Google Nexus

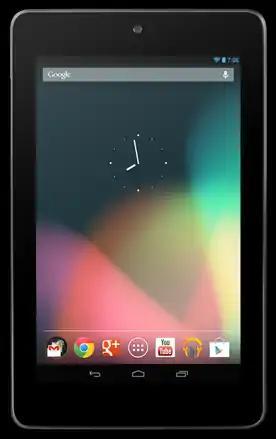
Nexus 7 (2012)

On June 27, 2012, at its I/O 2012 keynote presentation, Google introduced the Nexus 7, a 7-inch tablet computer developed with and manufactured by Asus. Released in July 2012, it was the first device to run Android 4.1 Jelly Bean. The latest Android version supported by Google for the device is Android 5.1.1 Lollipop.